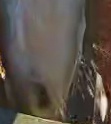
Face region: mouth_nostrils (mouth_chin_nostrils_and_profile)
Pain indicator: not_present